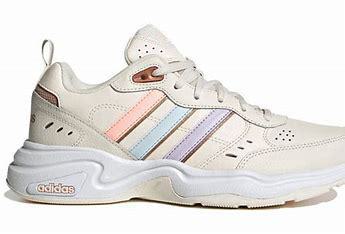
Brand: adidas
Model: NEO Strutter Athletic